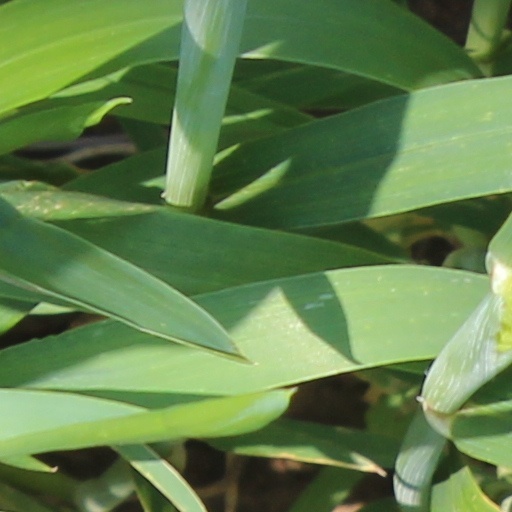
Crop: wheat